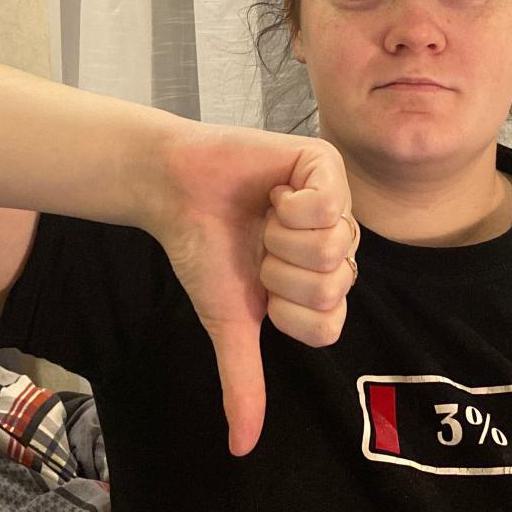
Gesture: dislike